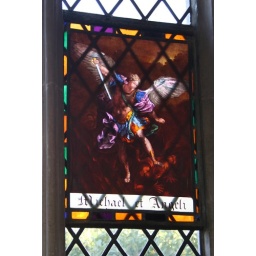
An impressive single section of painted glass in a clear glass window. The colours are very oppulant.